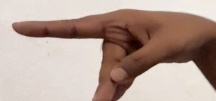
ASL sign: P